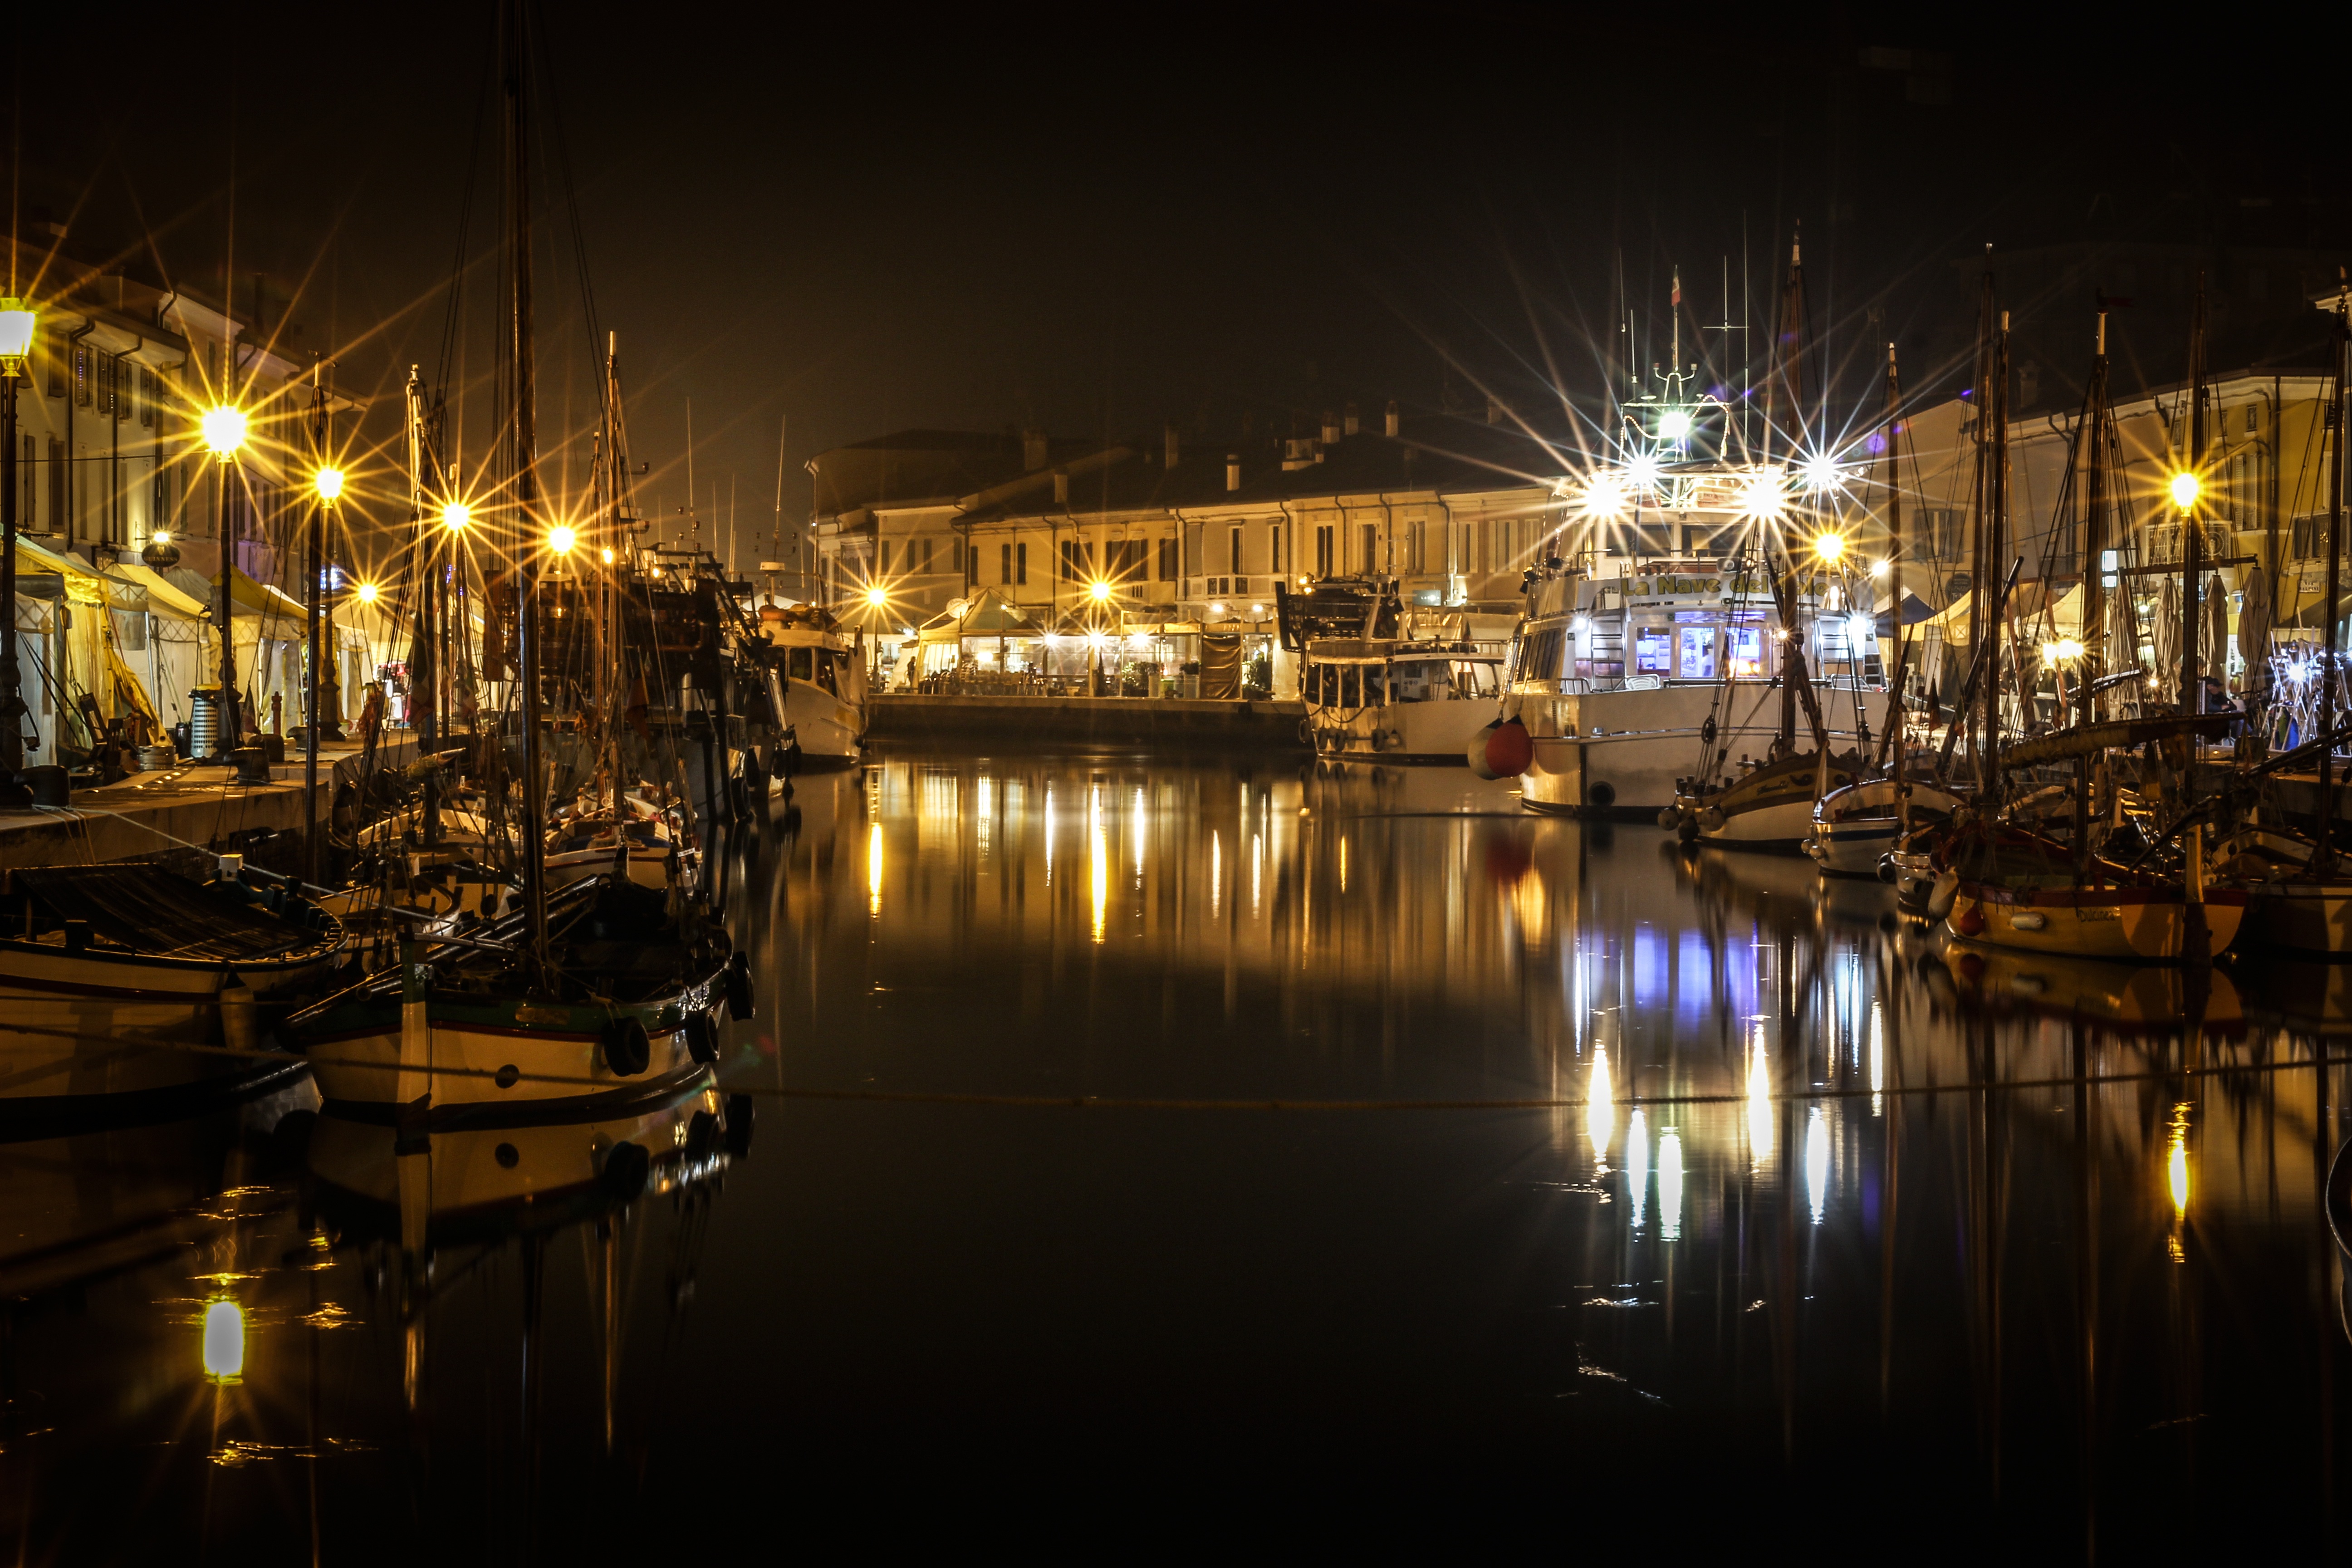
sea, dock, light, boat, night, cityscape, dusk, evening, reflection, vehicle, italy, marina, waterway, lights, boats, ships, porto, visit